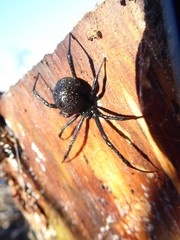
Species: Lactrodectus_hesperus